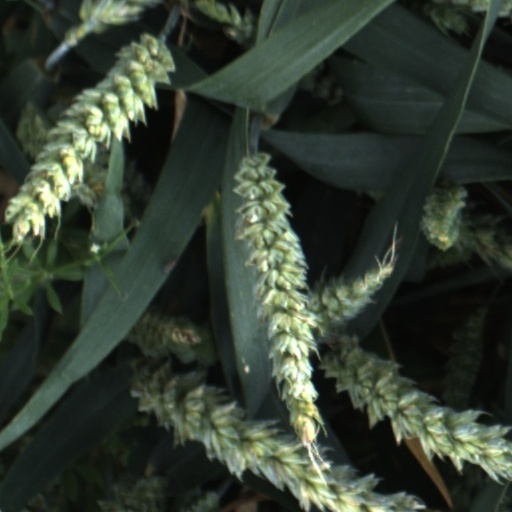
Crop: wheat